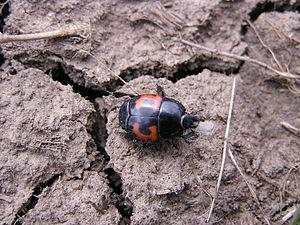
Les Histeridae, Histeridés en français, sont une famille d'insectes coléoptères. Leur répartition couvre l'ensemble du monde. Plus de 4 200 espèces ont d'ores et déjà été décrites dans cette famille comprenant notamment les histers du genre Hister. Ces Polyphages se distinguent notamment par des antennes en massue coudées et de courts élytres qui ne recouvrent que cinq des sept tergites de l'abdomen. Ce sont des prédateurs, essentiellement nocturnes, qui feignent la mort en cas de danger. Ces insectes se sont avérés utiles en médecine légale pour aider à évaluer le moment d'un décès en milieux non humanisés. Ils sont aussi particulièrement appréciés en agriculture, dans le contrôle des insectes ravageurs, particulièrement des insectes coprophages et de la mouche domestique. Certaines espèces sont cannibales et doivent donc être séparées dans le cadre de leur élevage en captivité. Leur étude s'appelle l'histéridologie.
Les Histeroidea forment une super-famille de coléoptères qui comprend les quatre familles suivantes, dont une éteinte :